Thomas Prior

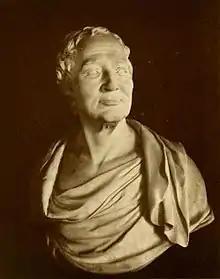
Bust of Thomas Prior by John van Nost the younger

Thomas Prior (1680 – 21 October 1751) was an Irish author, known as the founder of the Royal Dublin Society.